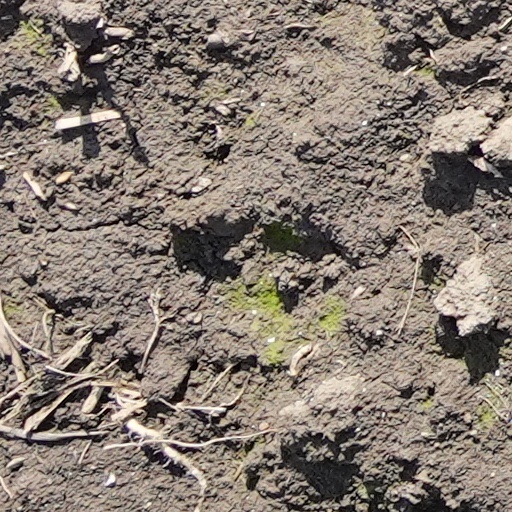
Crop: wheat